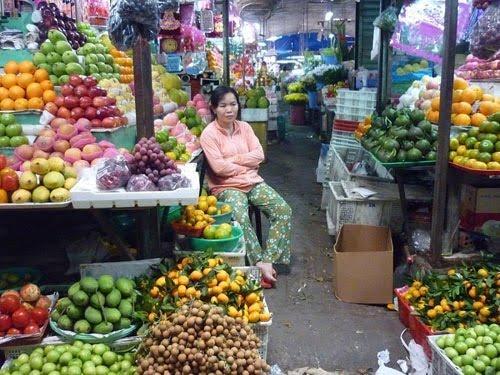
có nhiều mặt hàng trái cây xuất hiện ở xung quanh người phụ nữ